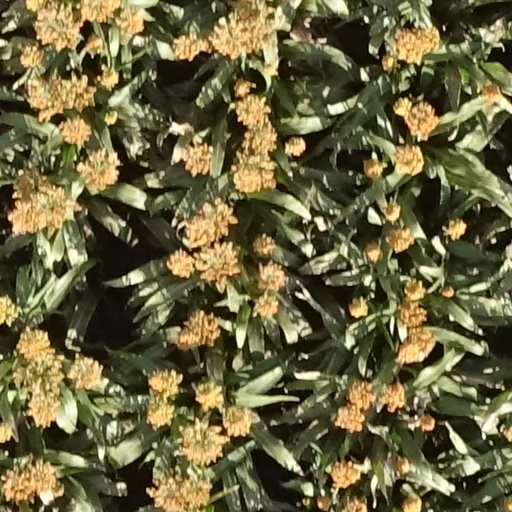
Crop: sorghum